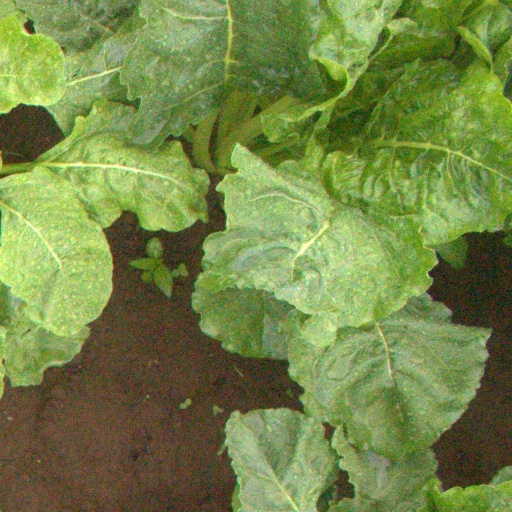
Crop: sugar beet